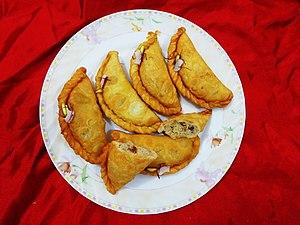
Le gujia, aussi appelé gujhia ou purukiya, est une pâtisserie frite préparée à partir de semoule ou de farine maida et farcie de khoya. Il est courant dans le nord de l'Inde, en particulier dans les États de Bihar, de l'Uttar Pradesh, de Madhya Pradesh et du Rajasthan.